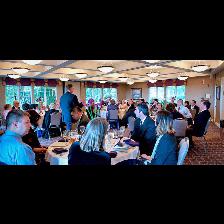
Label: Human